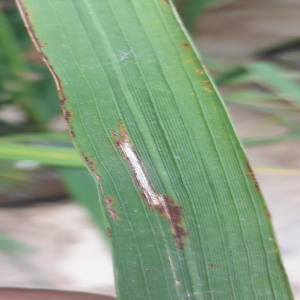
Disease: Blast